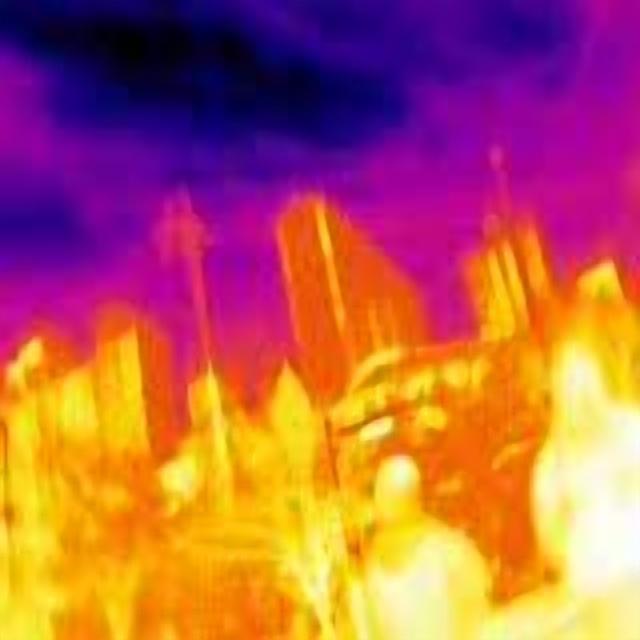
Detected objects:
label: person
label: person